Latin America

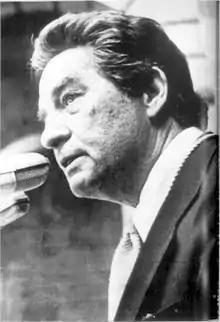
Octavio Paz Nobel Prize in Literature in 1990 for his influential body of work, which explored existential themes, Mexican identity, and the complexities of modernity

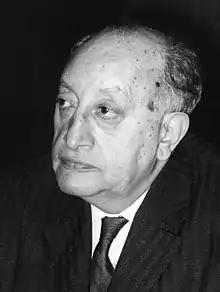
Miguel Ángel Asturias received the Nobel Prize in Literature in 1967 for his literary contributions, particularly for his novels that delve into the complexities of Latin American society and its indigenous cultures.

Beyond the tradition of Indigenous art, the development of Latin American visual art owed much to the influence of Spanish, Portuguese and French Baroque painting, which in turn often followed the trends of the Italians. In general, artistic Eurocentrism began to wane in the early twentieth century with the increased appreciation for indigenous forms of representation.